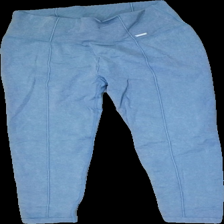
View: front
Type: Tights
Category: Ladies
Brand: Not in the list
Brand text on label: Aimn
Colors: Blue
Material: 100% Nylon
Cut: Tight
Size: M
Season: All
Price range: 50-100
Recommended usage: Reuse